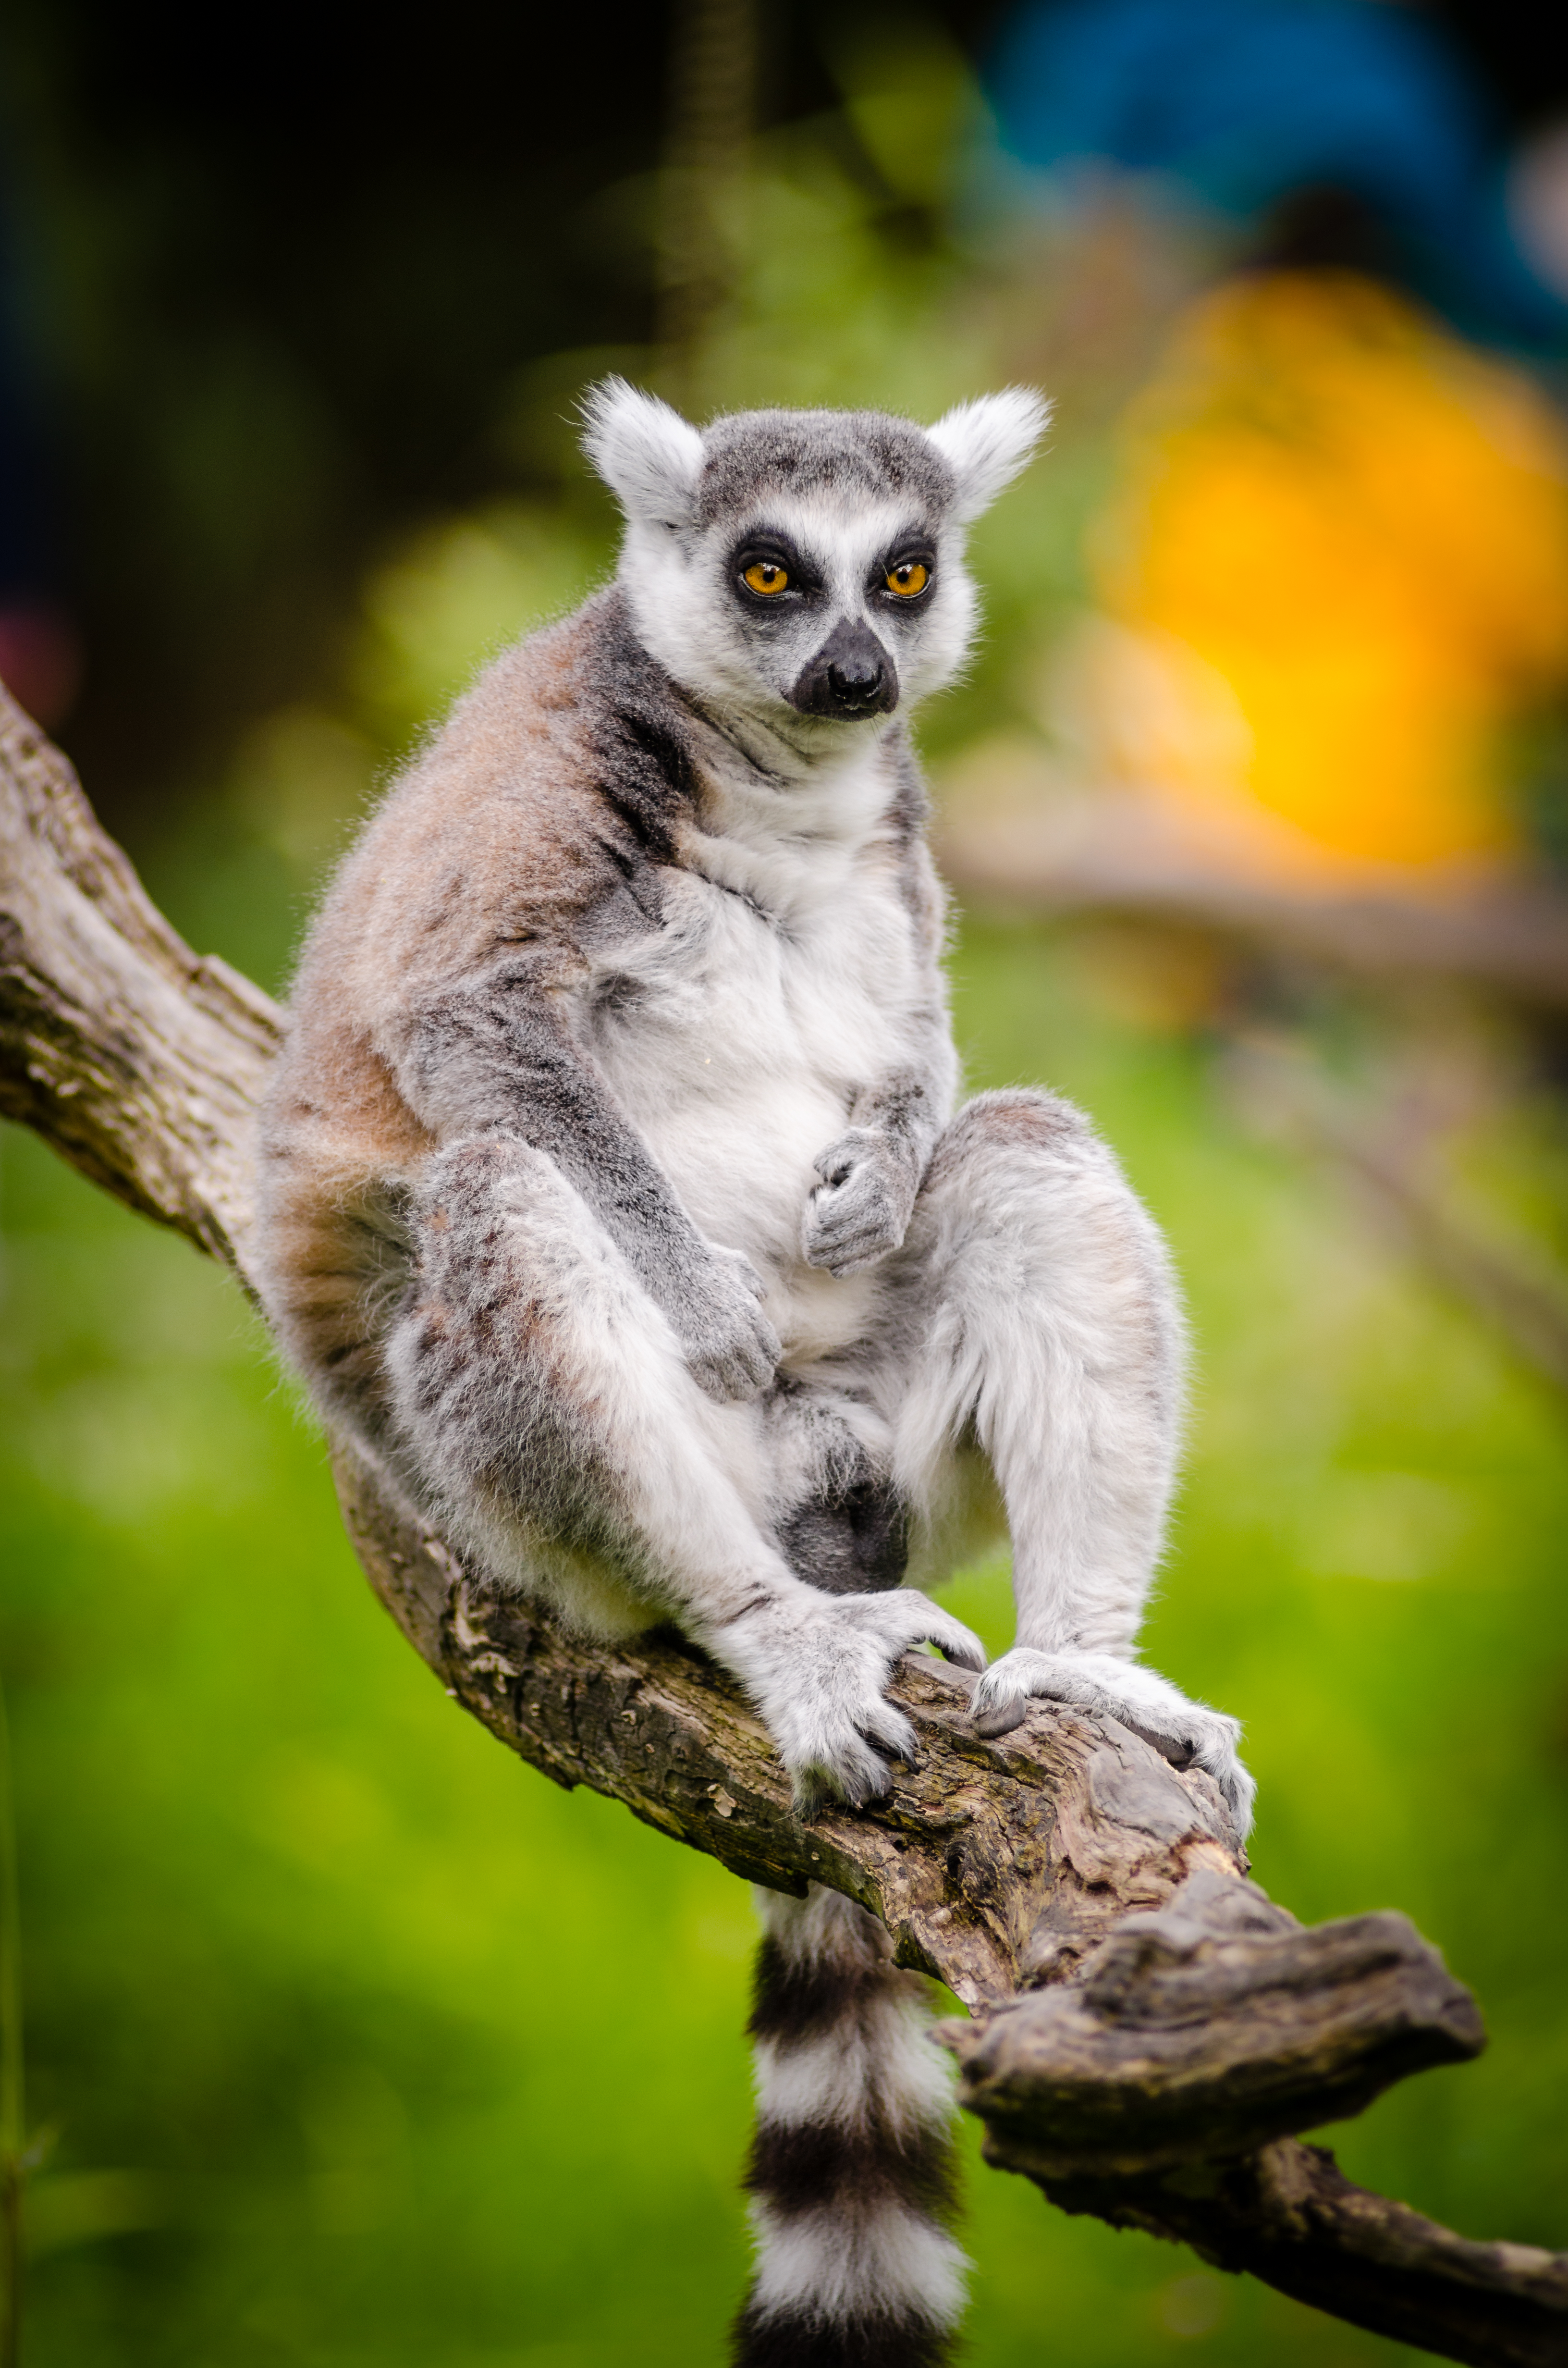
nature, animal, wildlife, zoo, mammal, fauna, primate, madagascar, vertebrate, lemur, new world monkey